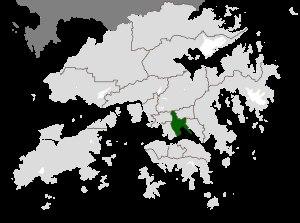
Le parc Kai Tak Runway est un parc public construit à l'emplacement de la piste de l'ancien aéroport Kai Tak de Hong Kong. Il fait partie du projet de développement urbain de Kai Tak.